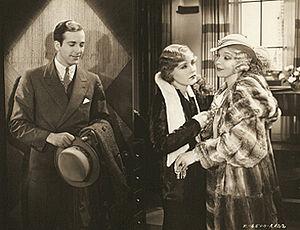
Cette page concerne des événements d'actualité qui se sont produits durant l'année 1901 dans la province canadienne de la Nouvelle-Écosse.
David Manners est un acteur canadien né le 30 avril 1900 à Halifax, mort le 23 décembre 1998 à Santa Barbara.